Girls Under 21

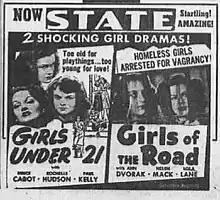
1951 newspaper advertisement for "Girls Under 21" and "Girls of the Road"

Girls Under 21 is a 1940 American drama film directed by Max Nosseck, starring Bruce Cabot and Rochelle Hudson.